Yavorov Peak

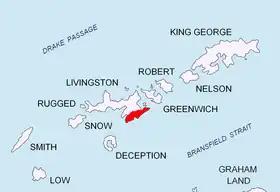
Location of Tangra Mountains on Livingston Island in the South Shetland Islands.

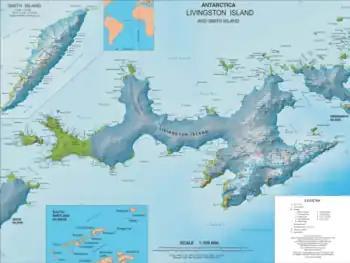
Topographic map of Livingston Island and Smith Island.

Yavorov Peak is an ice-covered peak of elevation 640 m in the Delchev Ridge of the Tangra Mountains on eastern Livingston Island in the South Shetland Islands, Antarctica. The peak surmounts Sopot Ice Piedmont to the north and west, and Strandzha Glacier to the southeast. The feature was named after the famous Bulgarian poet Peyo Yavorov (1878–1914).